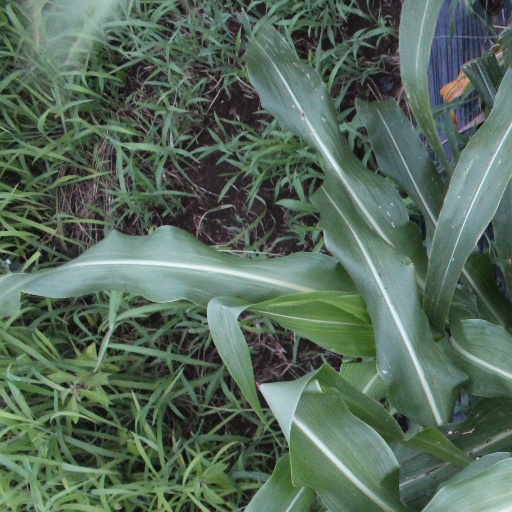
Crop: sorghum